Fluorescent lamp

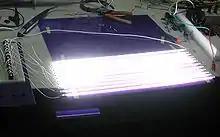
A cold-cathode fluorescent lamp from an emergency-exit sign. Operating at a much higher voltage than other fluorescents, the lamp produces a low-amperage glow discharge rather than an arc, similar to a neon light. Without direct connection to line voltage, current is limited by the transformer alone, negating the need for a ballast.

Fluorescent lamps can run directly from a direct current (DC) supply of sufficient voltage to strike an arc. The ballast must be resistive, and would consume about as much power as the lamp. When operated from DC, the starting switch is often arranged to reverse the polarity of the supply to the lamp each time it is started; otherwise, the mercury accumulates at one end of the tube. Fluorescent lamps are (almost) never operated directly from DC for those reasons. Instead, an inverter converts the DC into AC and provides the current-limiting function as described below for electronic ballasts.